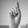
ASL letter: D